Gary Carswell

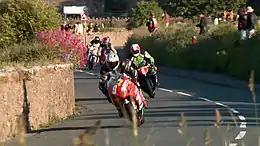
Carswell, second machine in the image with number plate #8, during the Southern 100 races in 2008, just outside of Ballabeg

Carswell was a family man who lived in the Ramsey area and worked as an engineer for Manx Utilities, a business providing power, water and gas services within the Isle of Man.